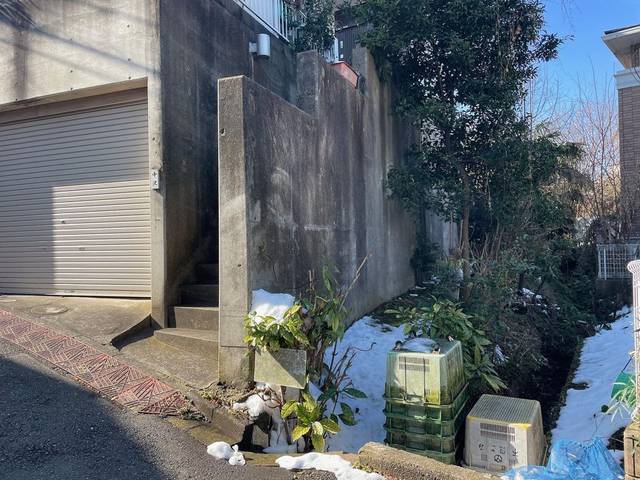
Region: Japan
Coordinates: 35.797, 139.611